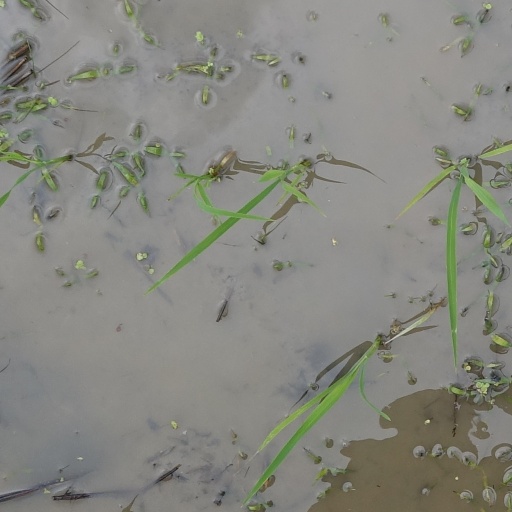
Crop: rice